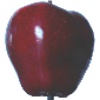
Label: Apple Red Delicious 1